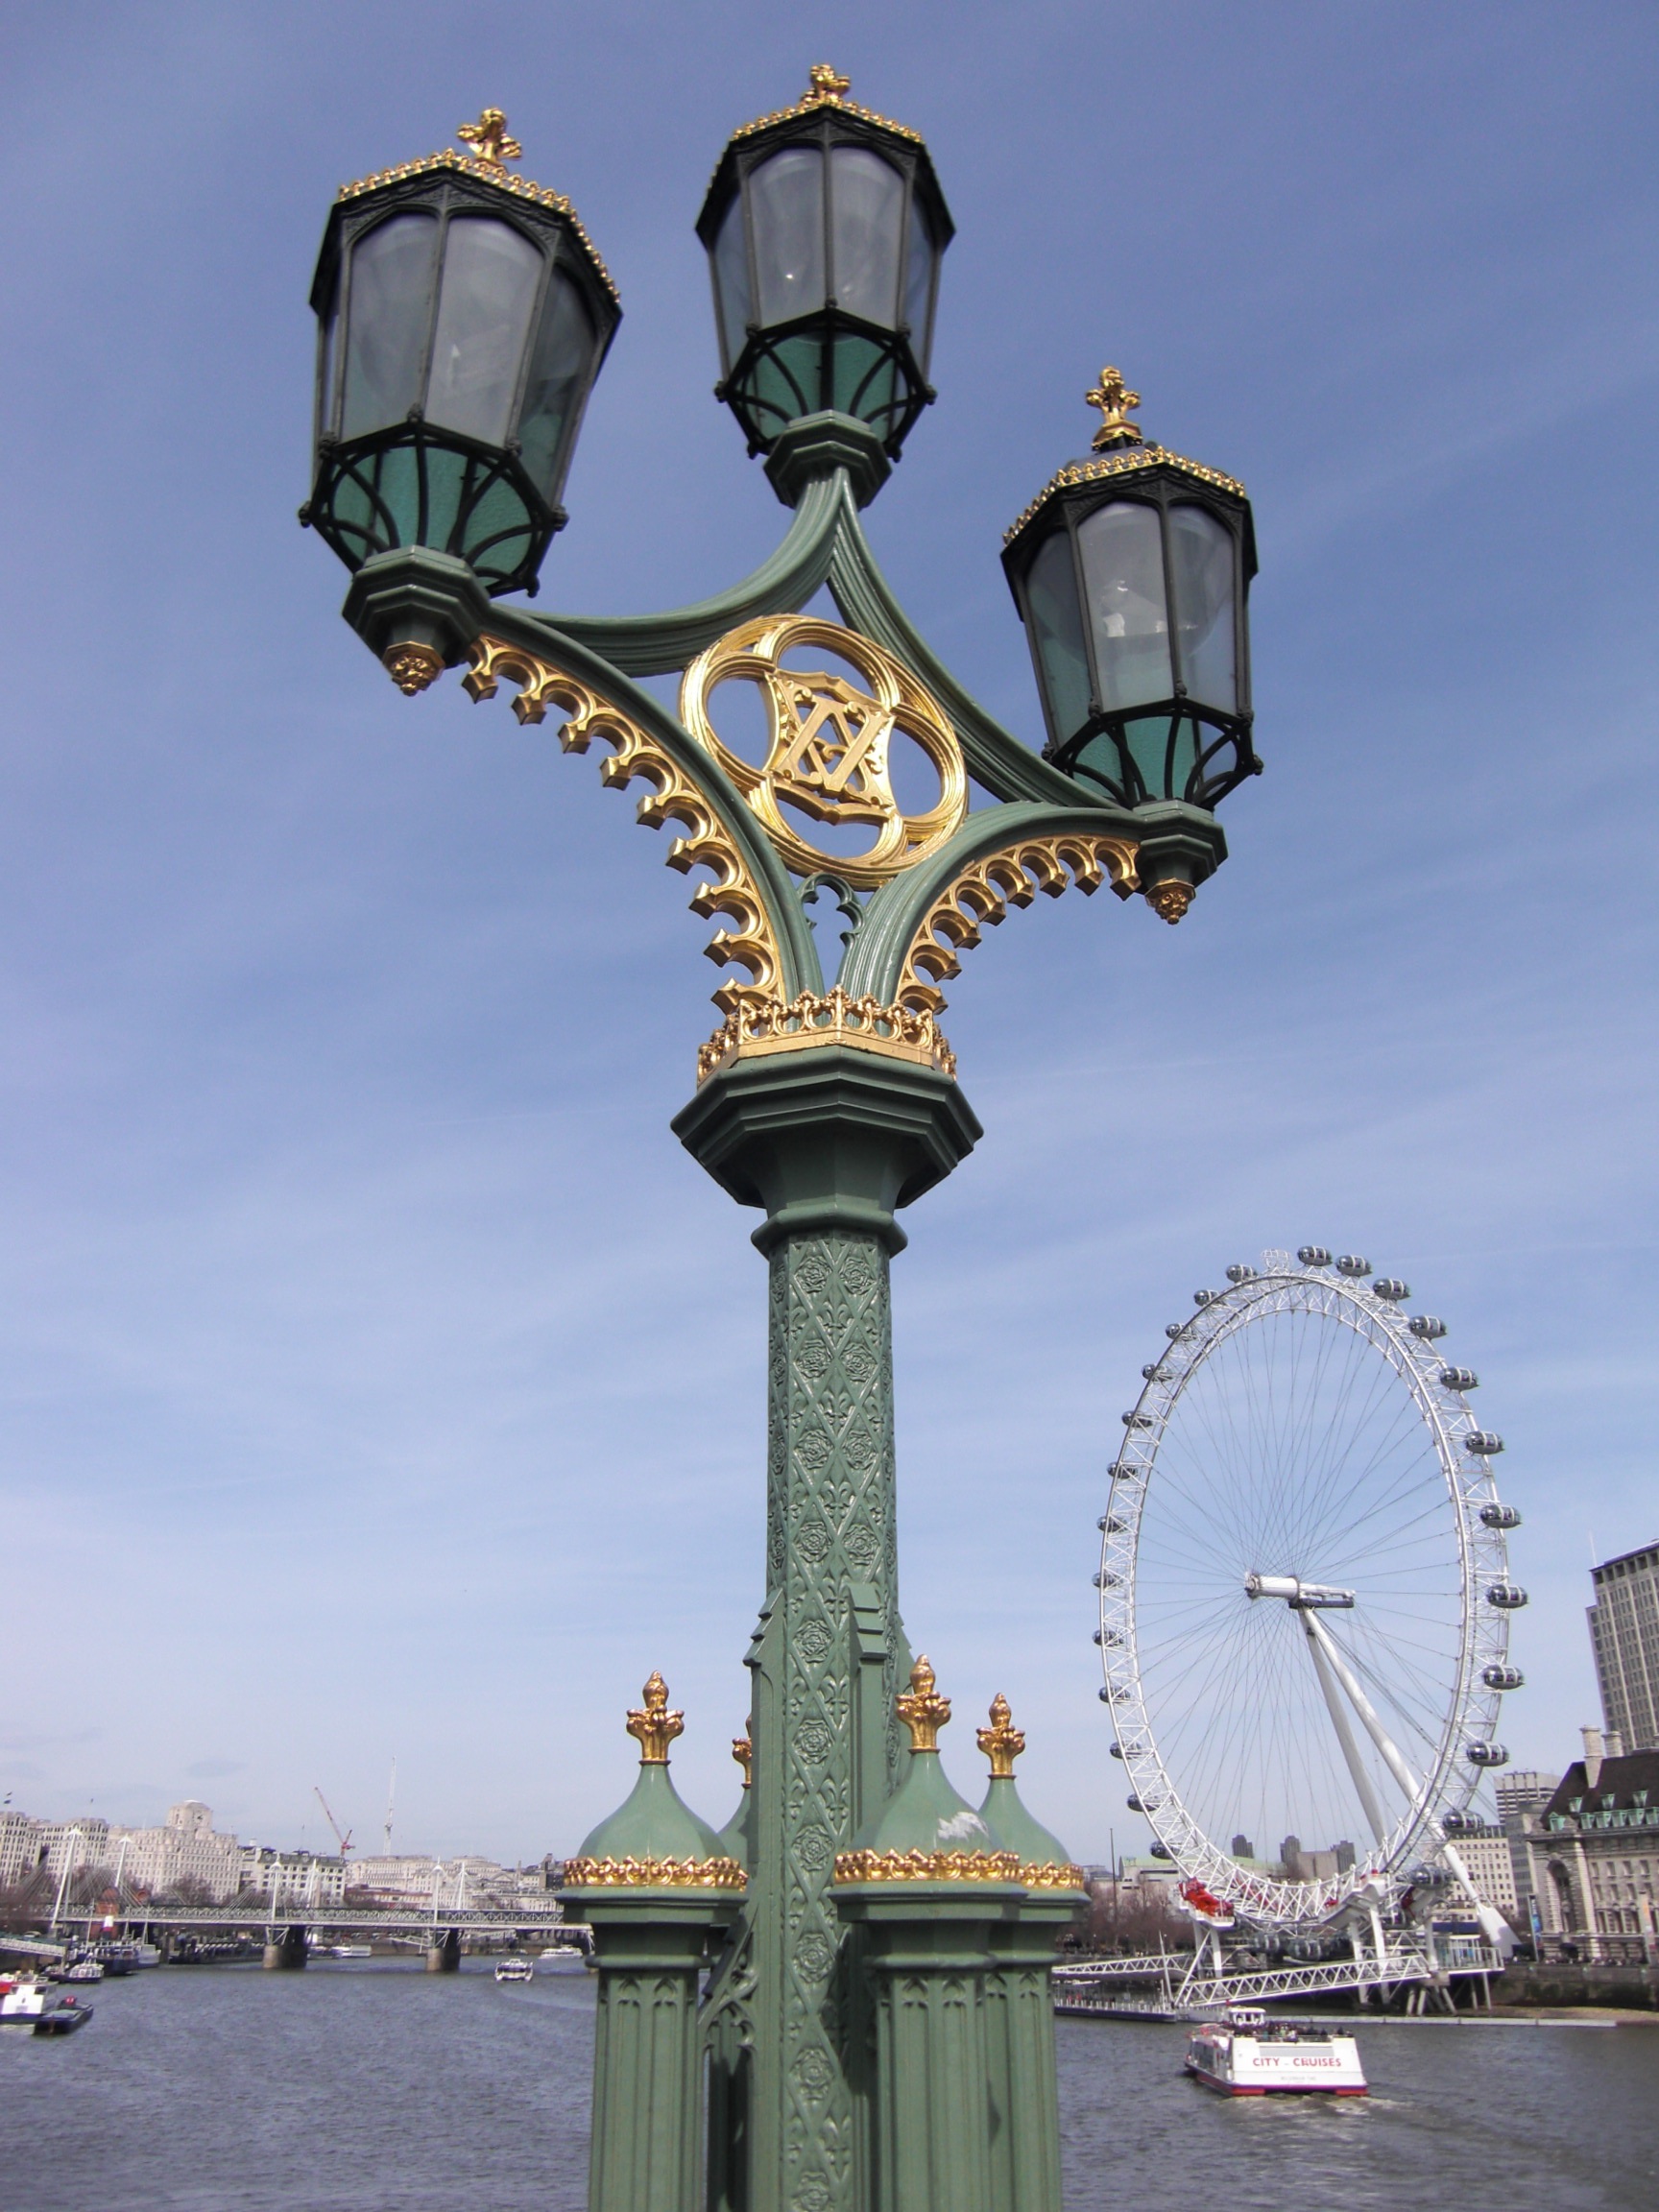
lantern, ferris wheel, tower, london eye, landmark, street light, lighting, england, london, united kingdom, river thames